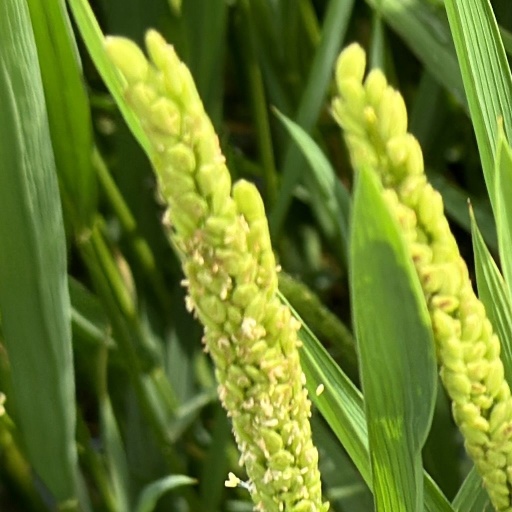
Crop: rice